University of Eastern Philippines

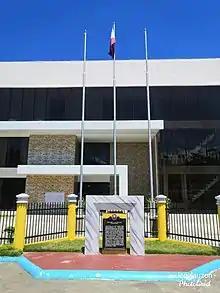
University of Eastern Philippines

The University of Eastern Philippines is the first state university in the Visayas. It offers the largest number of undergraduate and graduate degree programs and short-term courses and certificates among the higher education institutions in the Eastern Visayas region. Its flagship campus is in Catarman, Northern Samar.